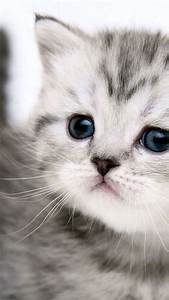
Label: gatto